Hugh, abbot of Lagny

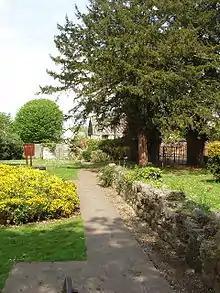
Ruined wall of Chertsey Abbey

After the violence, John of Oxnead says, Hugh's uncle King Stephen obtained for him the post of abbot of Chertsey Abbey (1149-1163) in Surrey. While at St Benet's Hugh's predecessor Abbot Daniel returned to his post, in Chertsey, to make way for Hugh, again the sitting abbot was deposed, the proceeding again receiving papal confirmation.